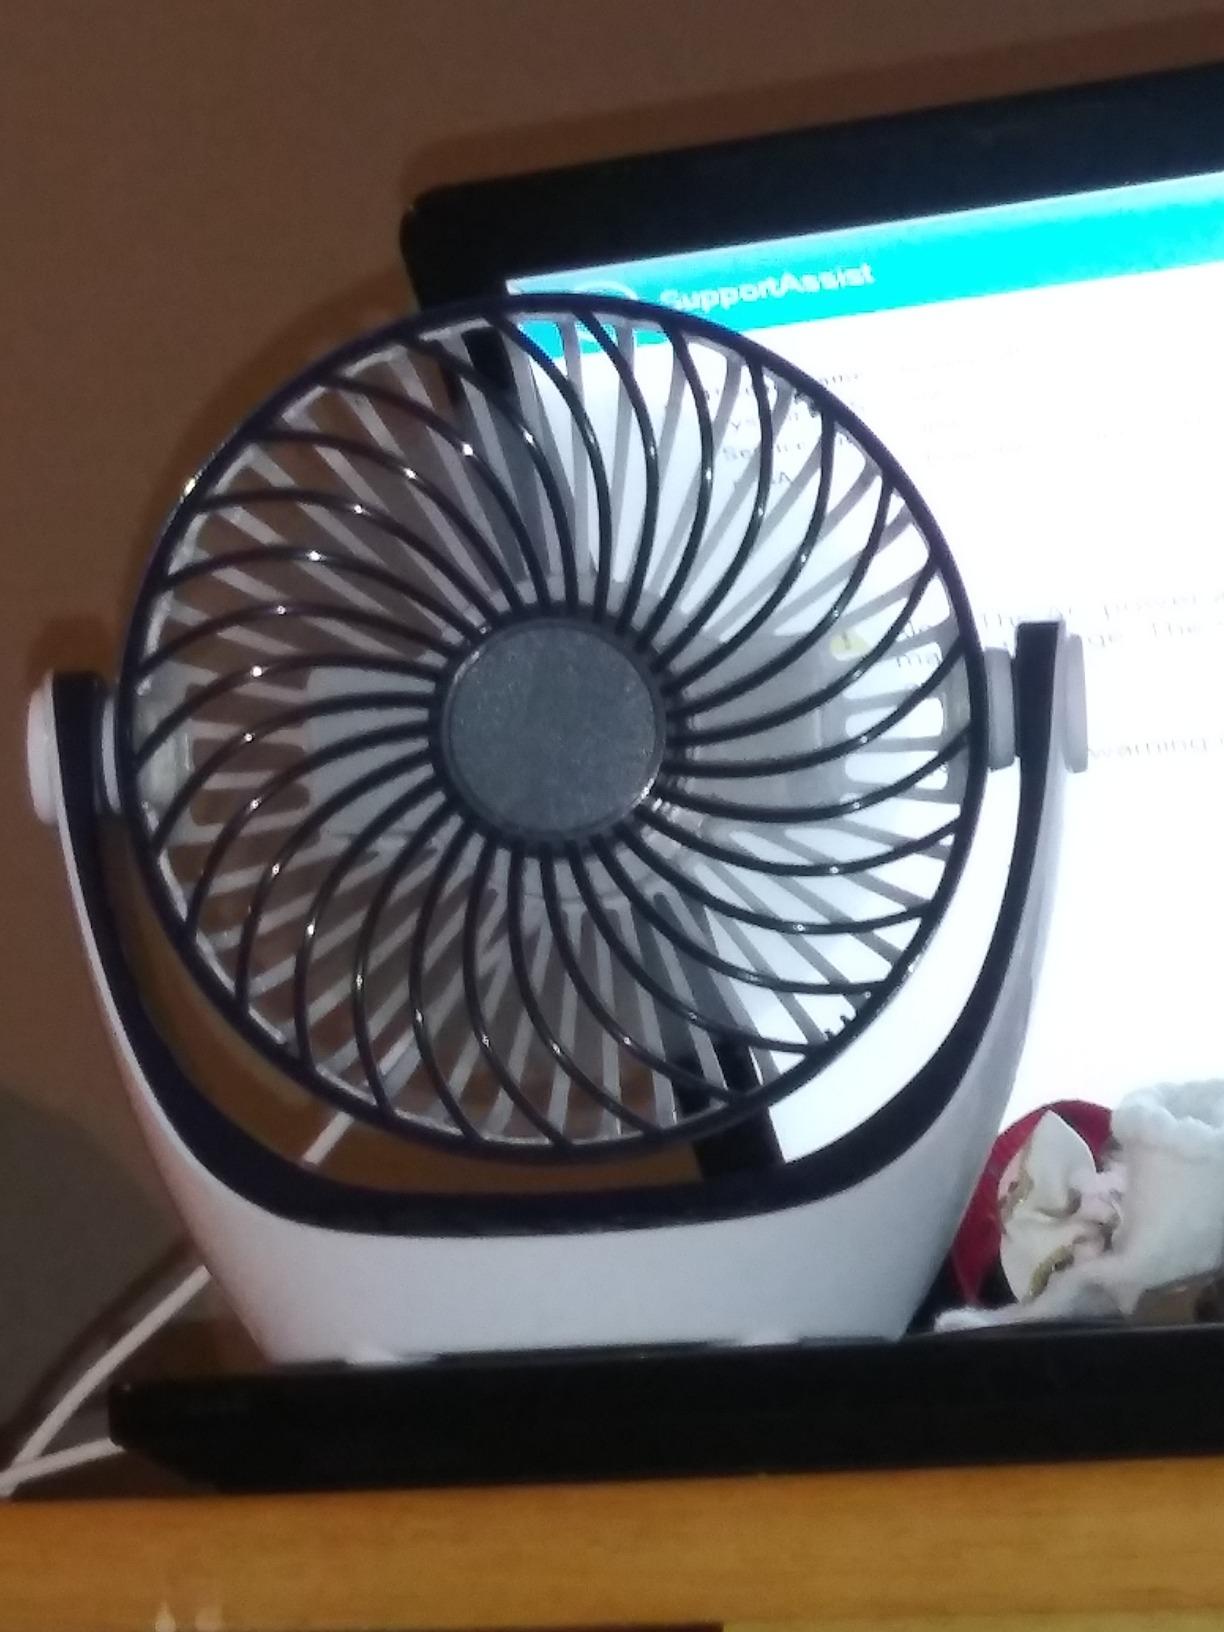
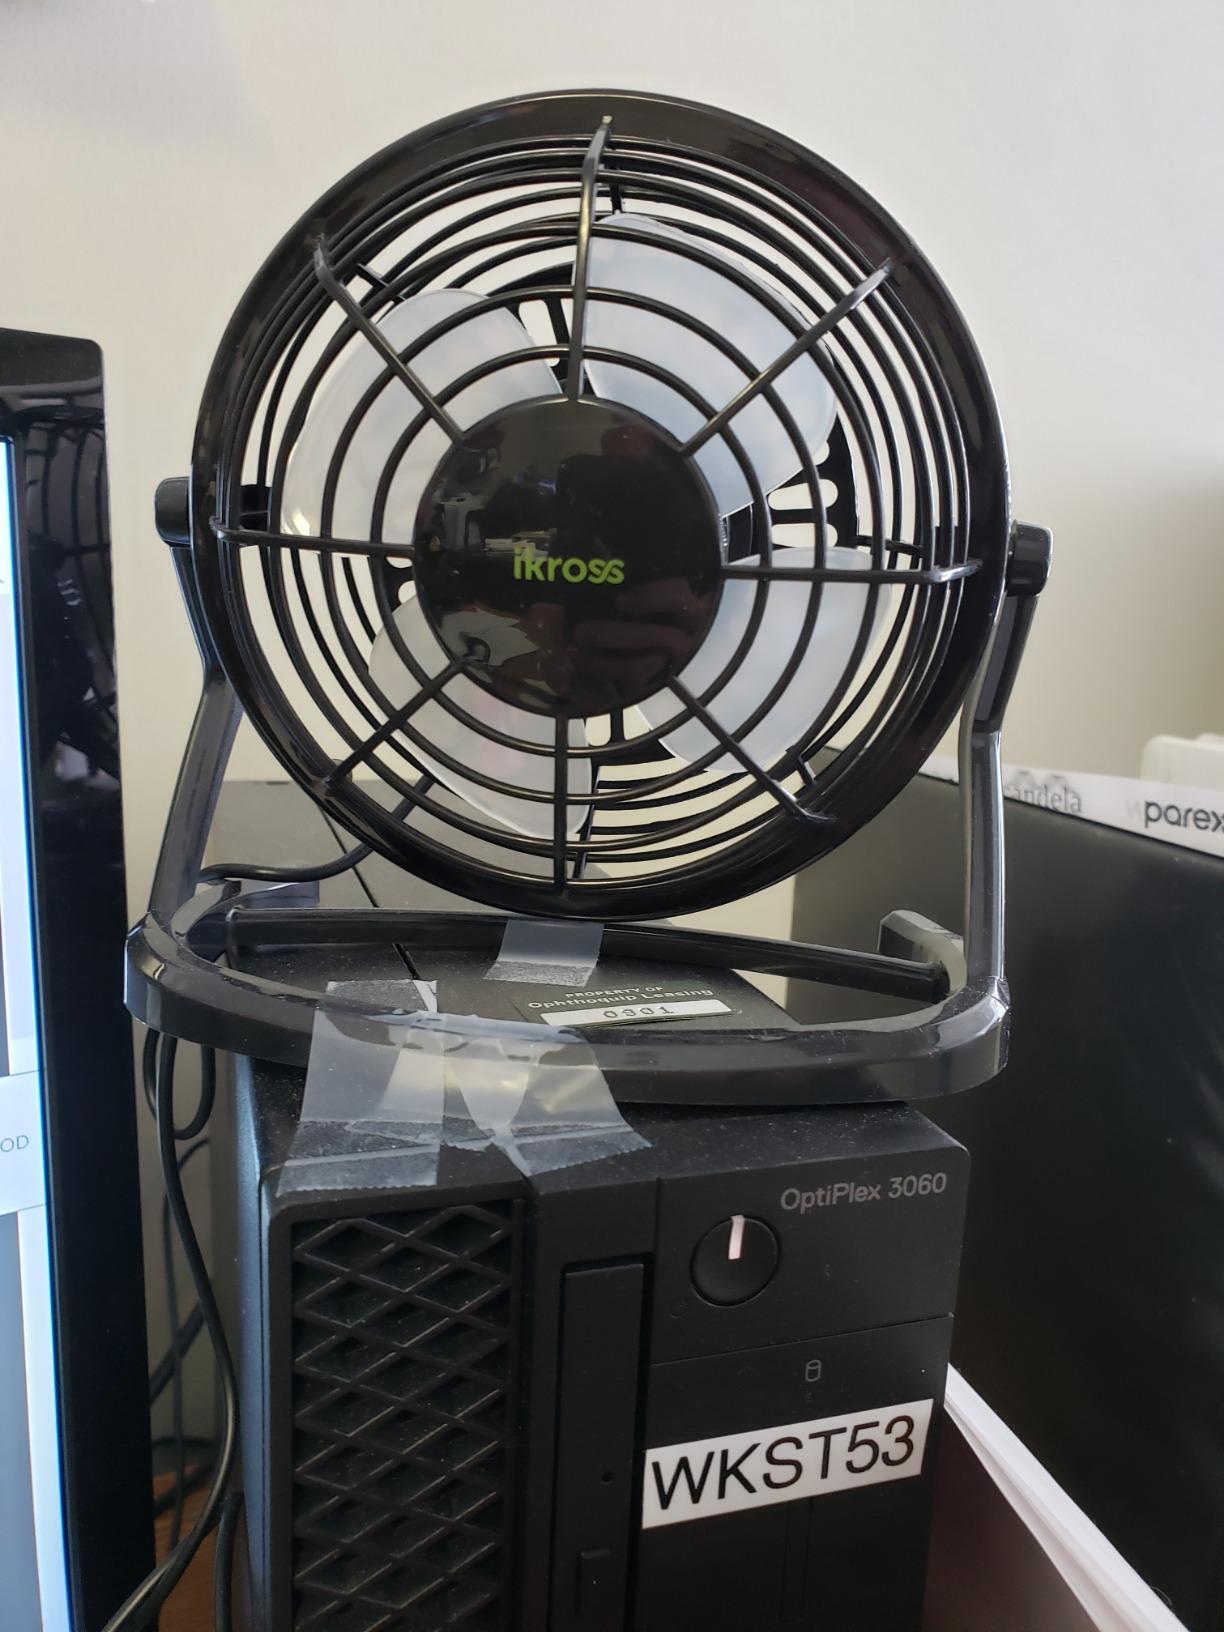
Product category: fan
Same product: no